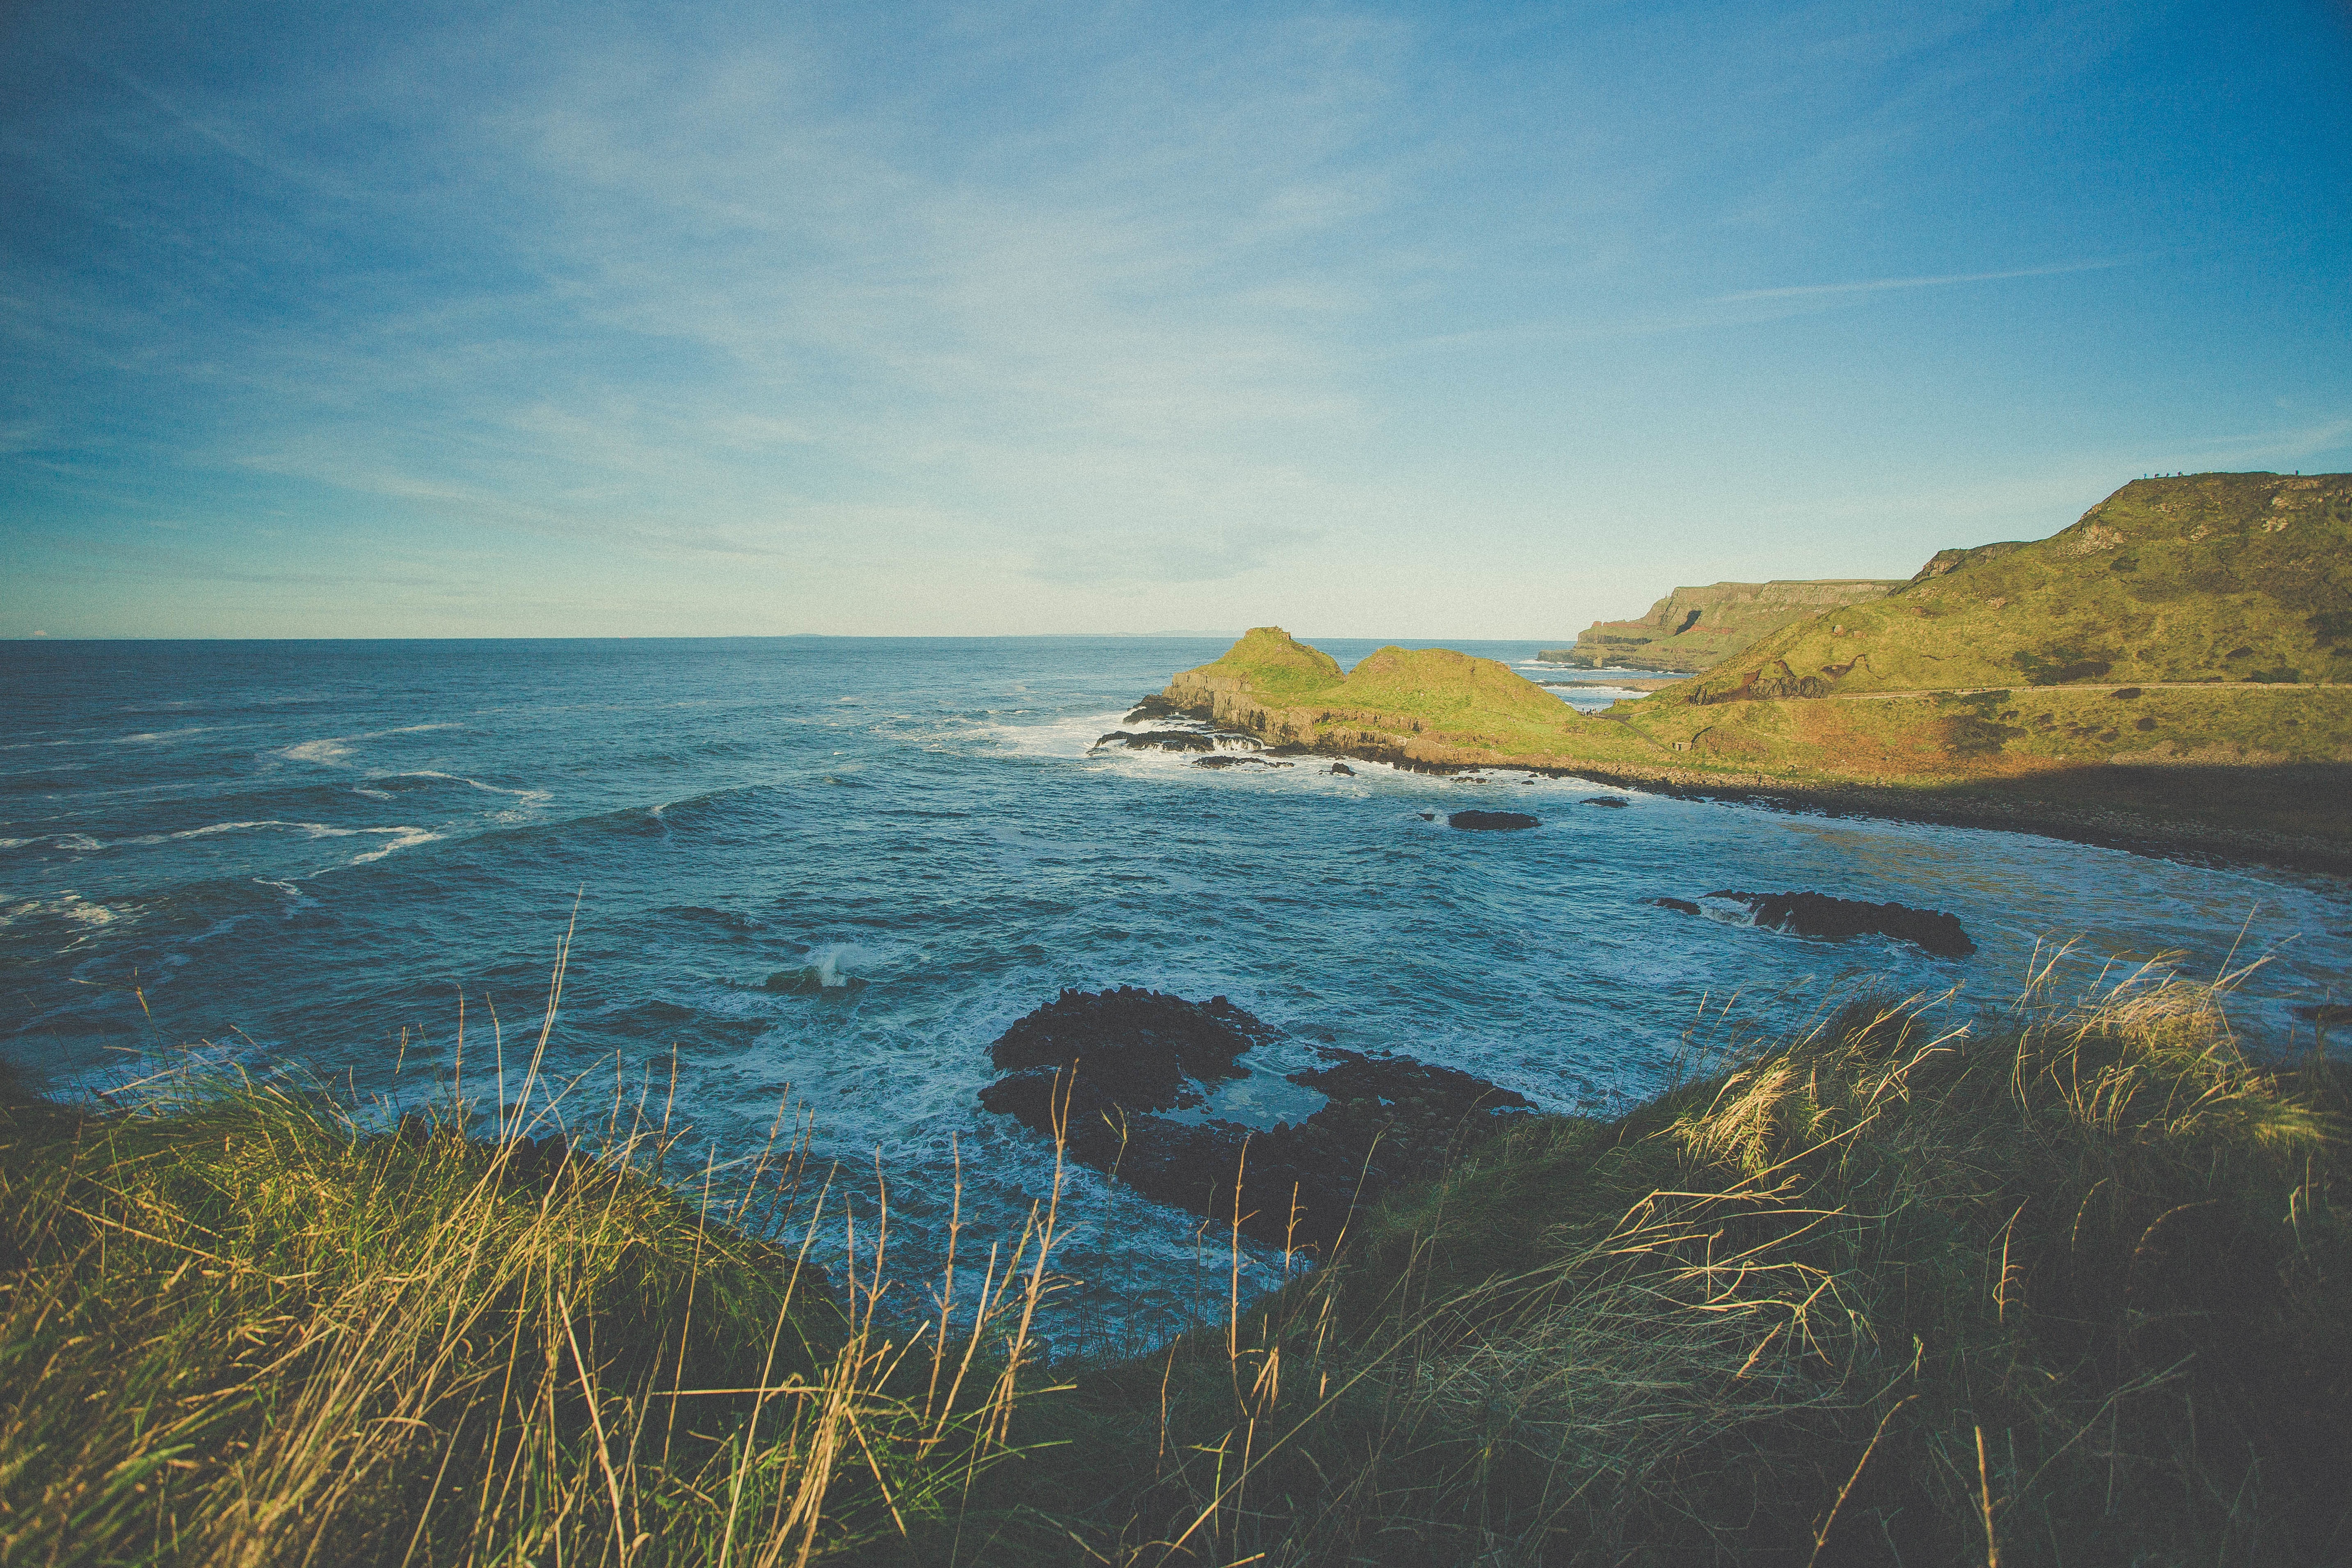
beach, landscape, sea, coast, water, rock, ocean, horizon, cloud, sky, sunrise, sunset, sunlight, shore, wave, dawn, cliff, dusk, cove, reflection, bay, terrain, body of water, loch, cape, islet, landform, geographical feature